Cabot Public Schools

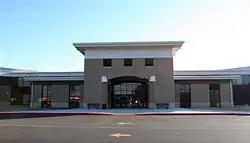
Photo of Cabot High School

The Cabot Public School Board is made up of seven members that meet every third Tuesday of the month in the CAO boardroom.